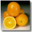
Label: orange